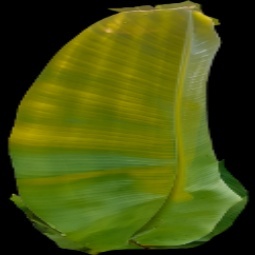
Label: Zinc